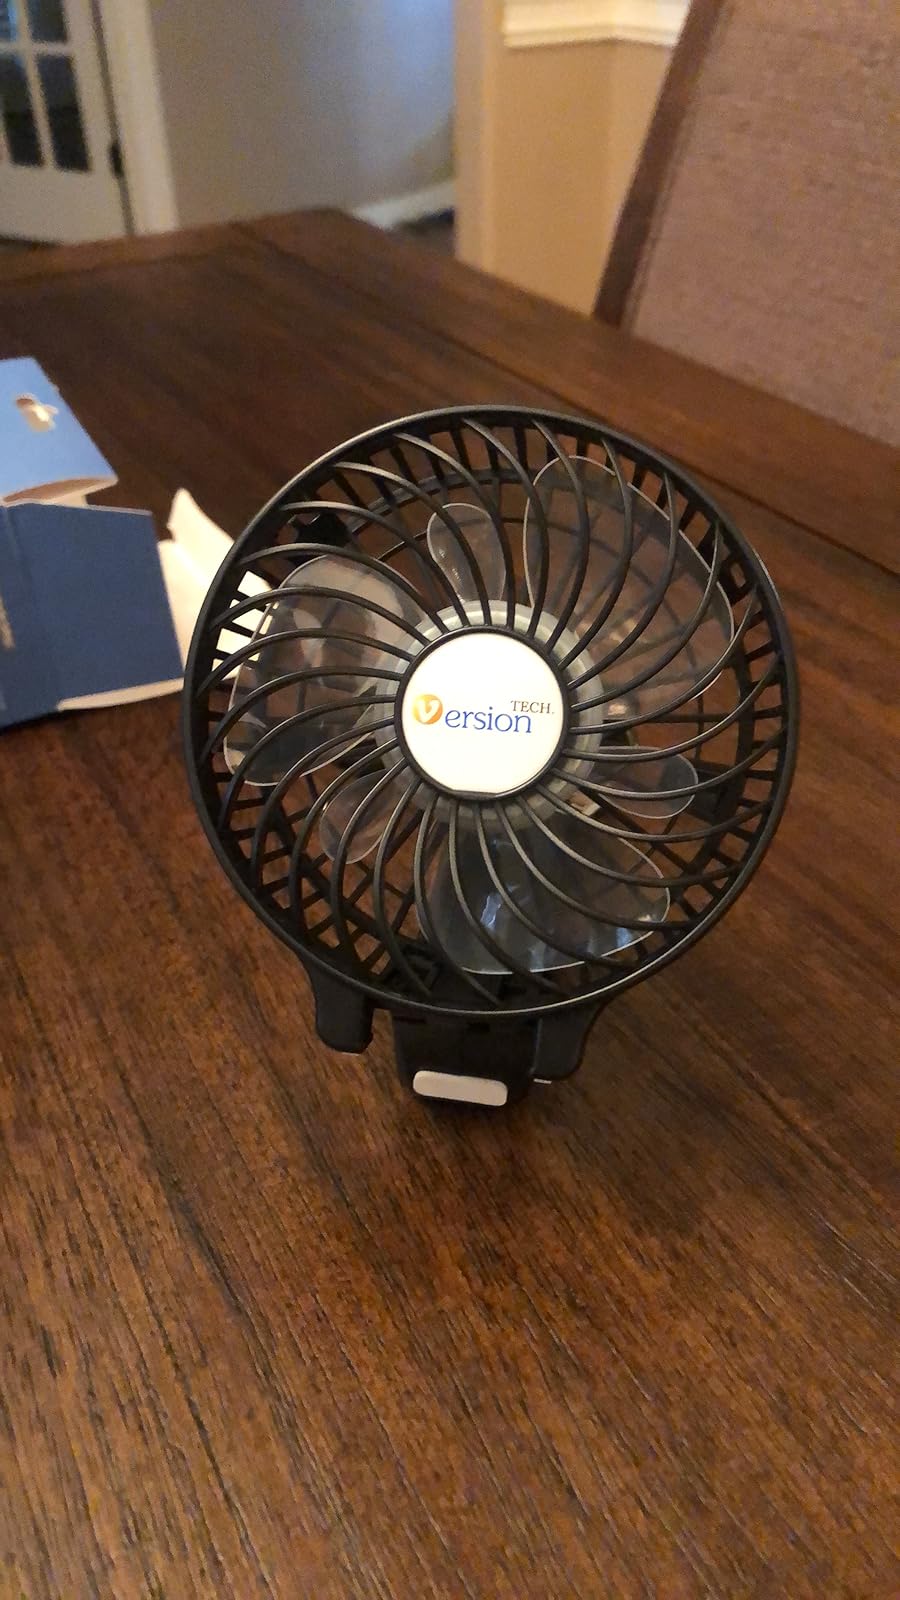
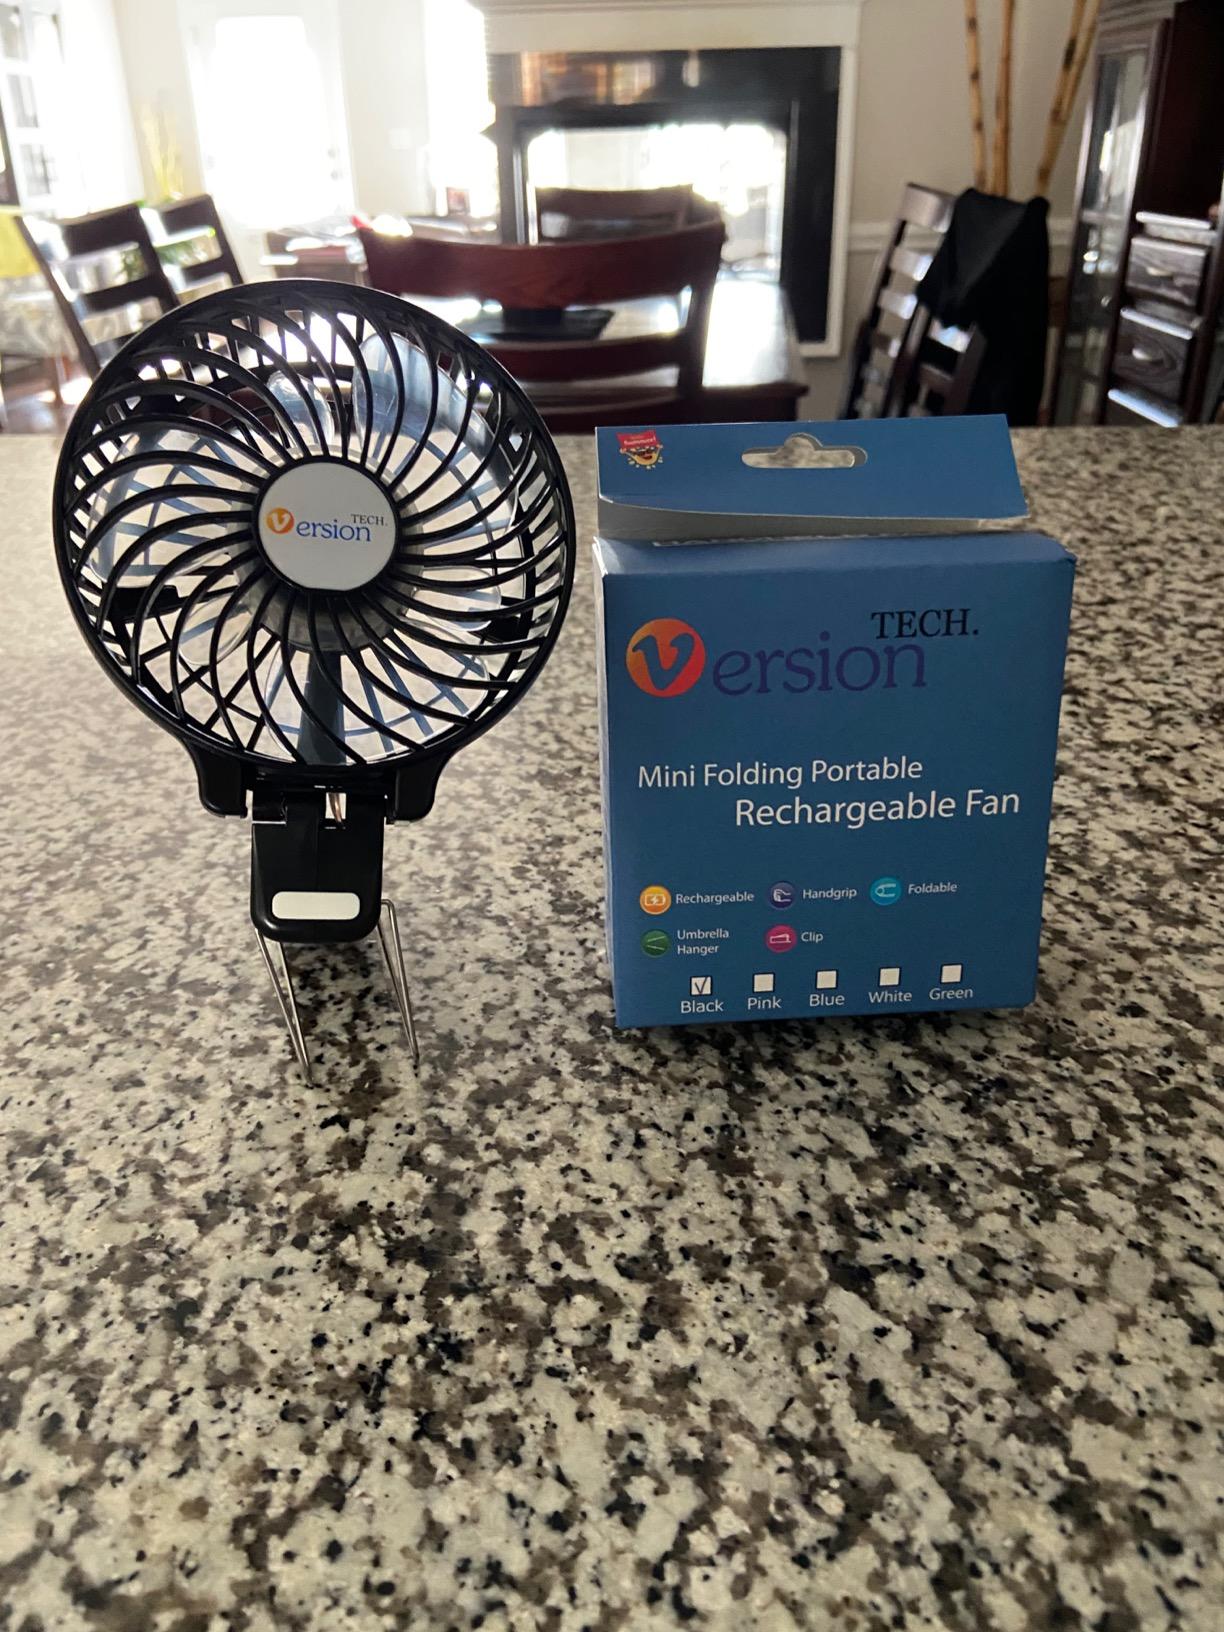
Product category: fan
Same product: yes